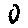
Label: 0